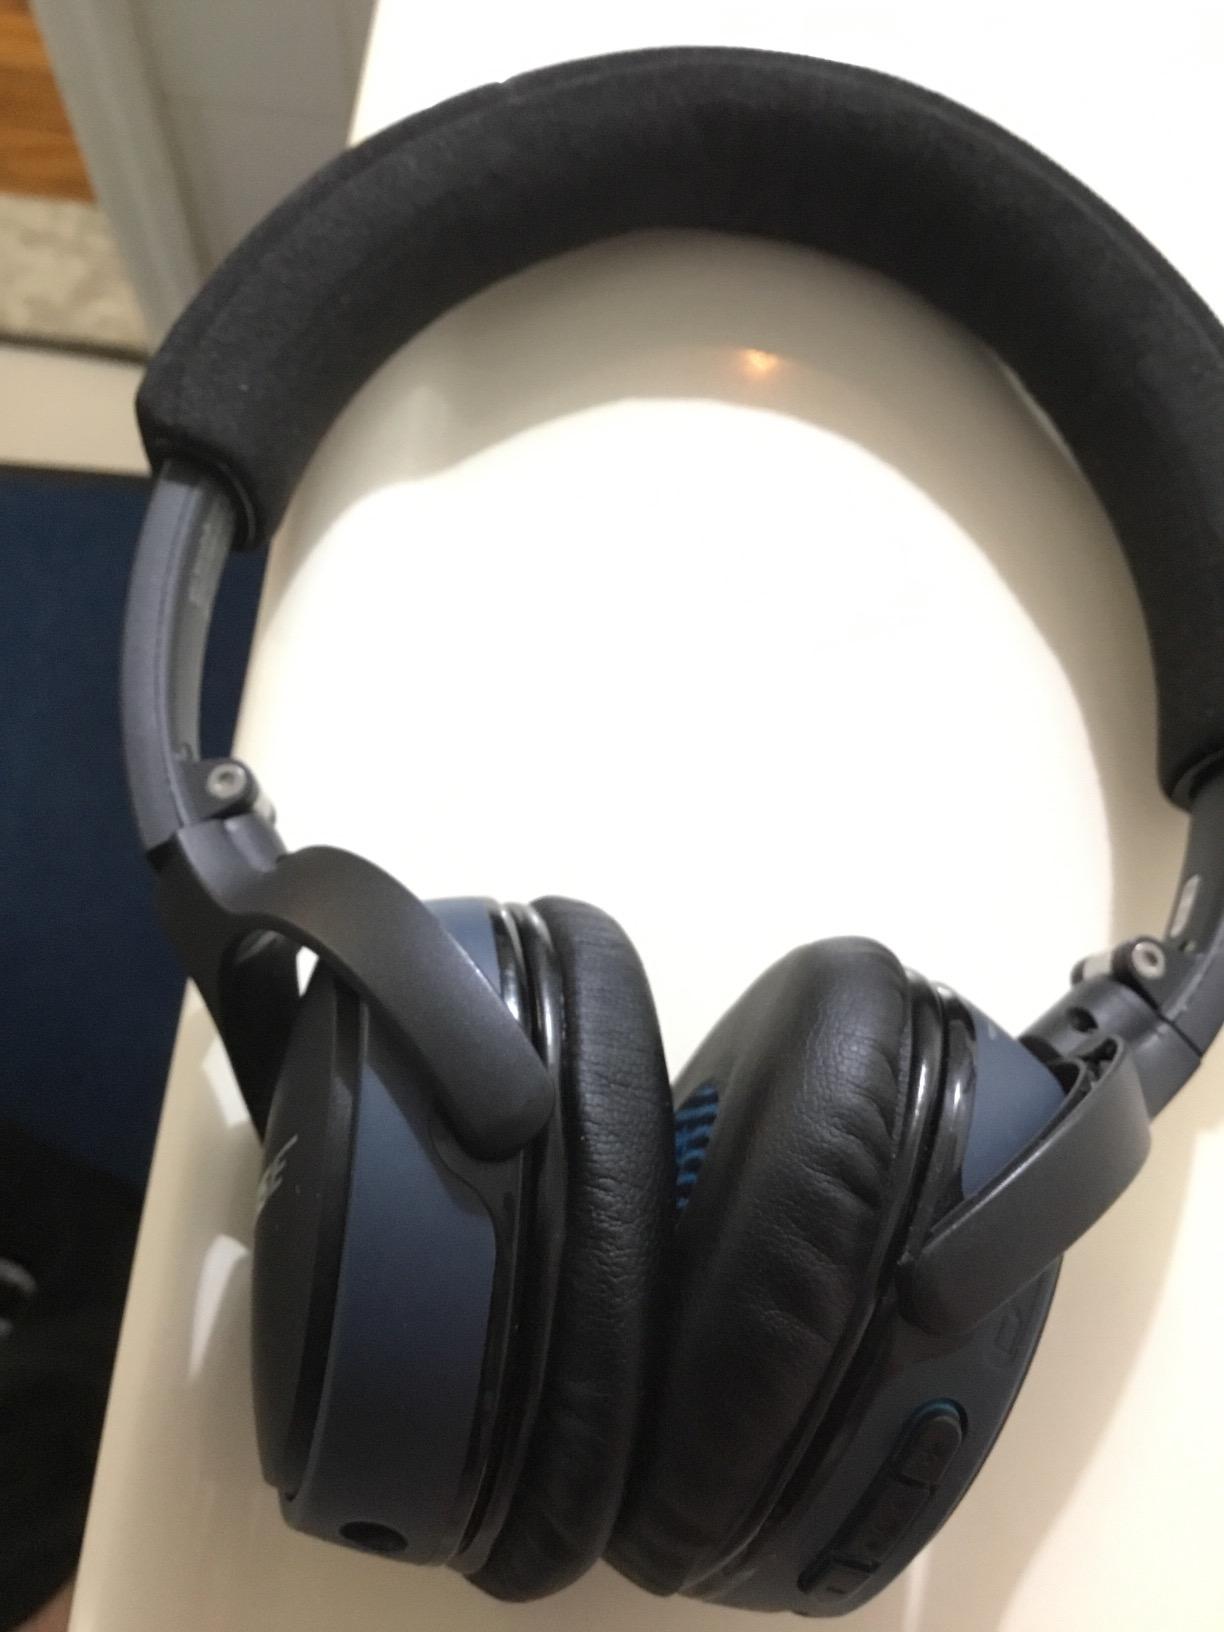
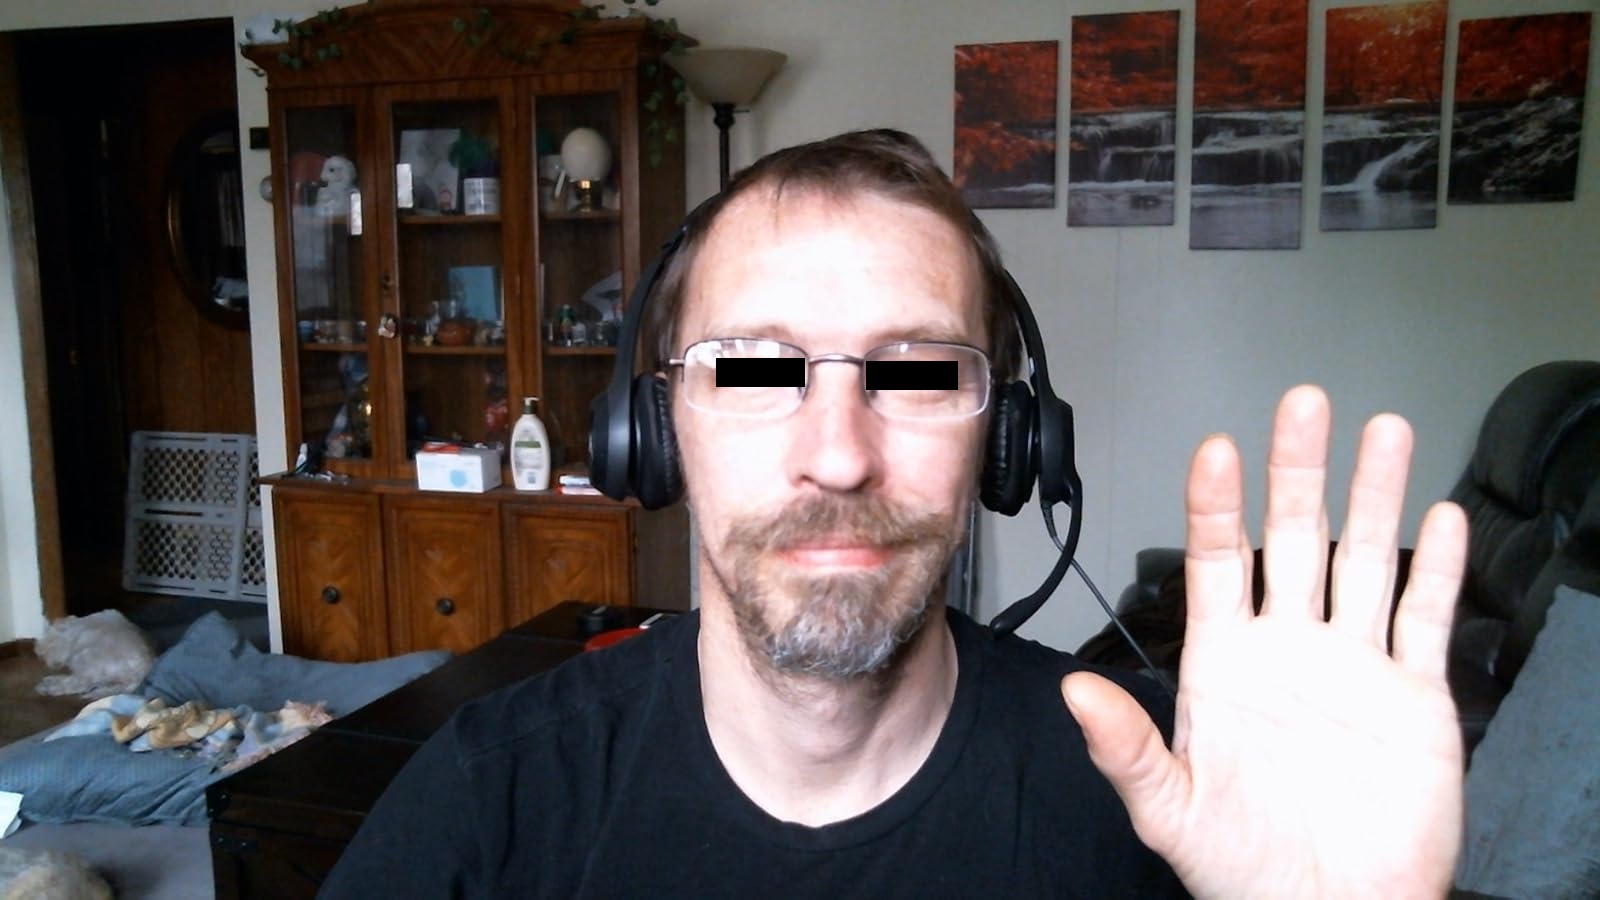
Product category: headphones
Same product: no